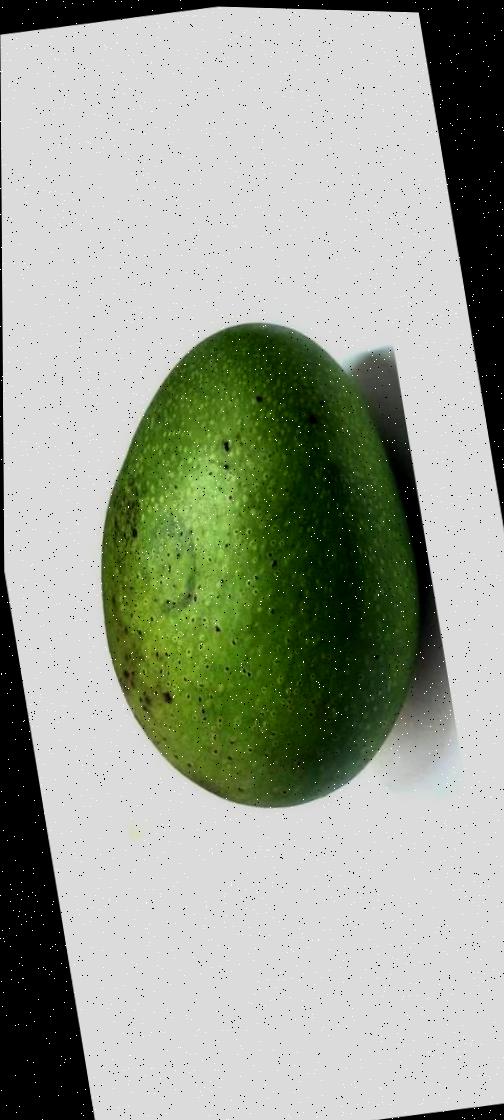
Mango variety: Ashshina Zhinuk